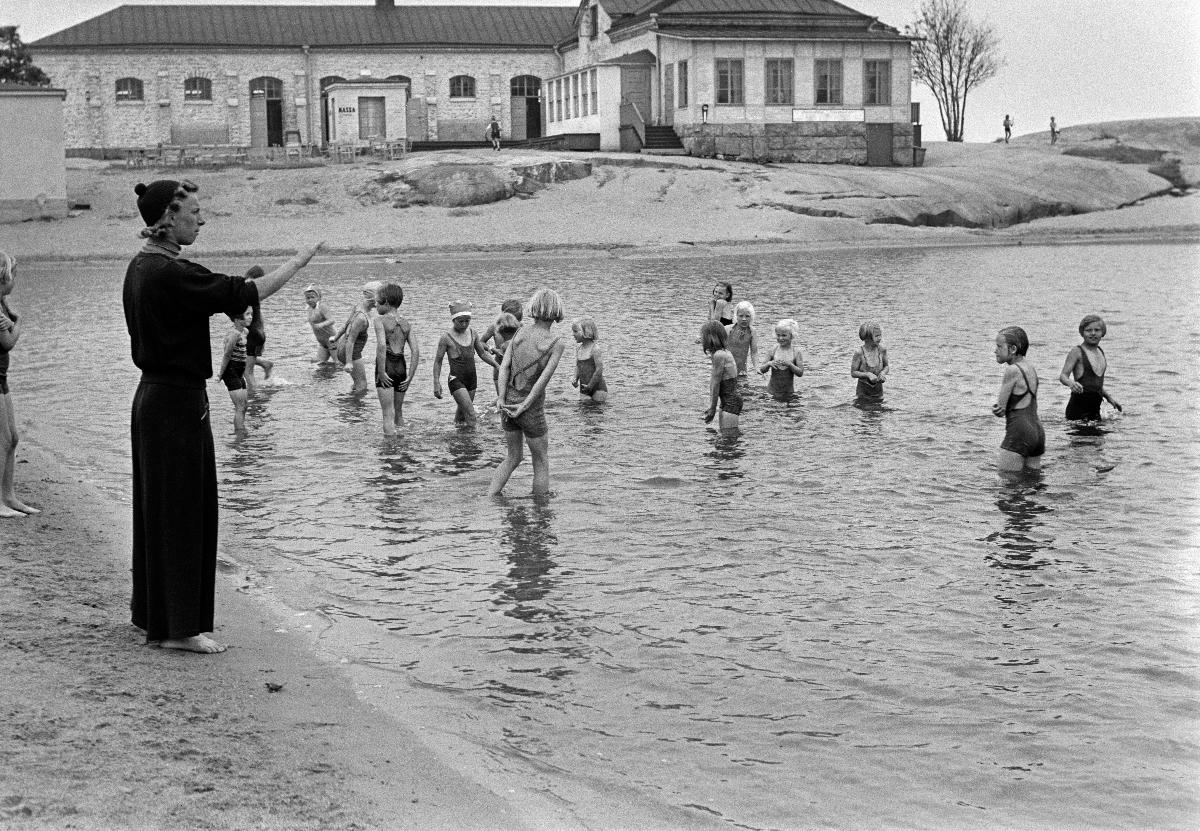
Uimaopetusta Uunisaaressa
Simundervisning på Ugnsholmen; Swimming instruction on Uunisaari island
sisällön kuvaus: Uimaopetusta Uunisaaressa Helsingissä heinäkuussa 1940. content description: Swimming instruction on Uunisaari island in Helsinki in July 1940. innehållsbeskrivning: Simundervisning på Ugnsholmen i Helsingfors i juli 1940.
Kuvaaja: Sundström, Hugo, kuvaaja
Vuosi: 1940
Paikka: Suomi, Uusimaa, Helsinki
Aiheet: HBL; lapset (ikäryhmät); uimarannat; hiekkarannat; uimaopetus; kesä; uimaopettajat; children (age groups); beaches; swimming instruction; swimming; children; summer; leisure; swimming instructors; swimming teachers; barn (åldersgrupper); badstränder; simundervisning; barn; simstränder; sandstränder; simning; stränder; fritid; sommar; simlärare